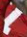
Number: 7